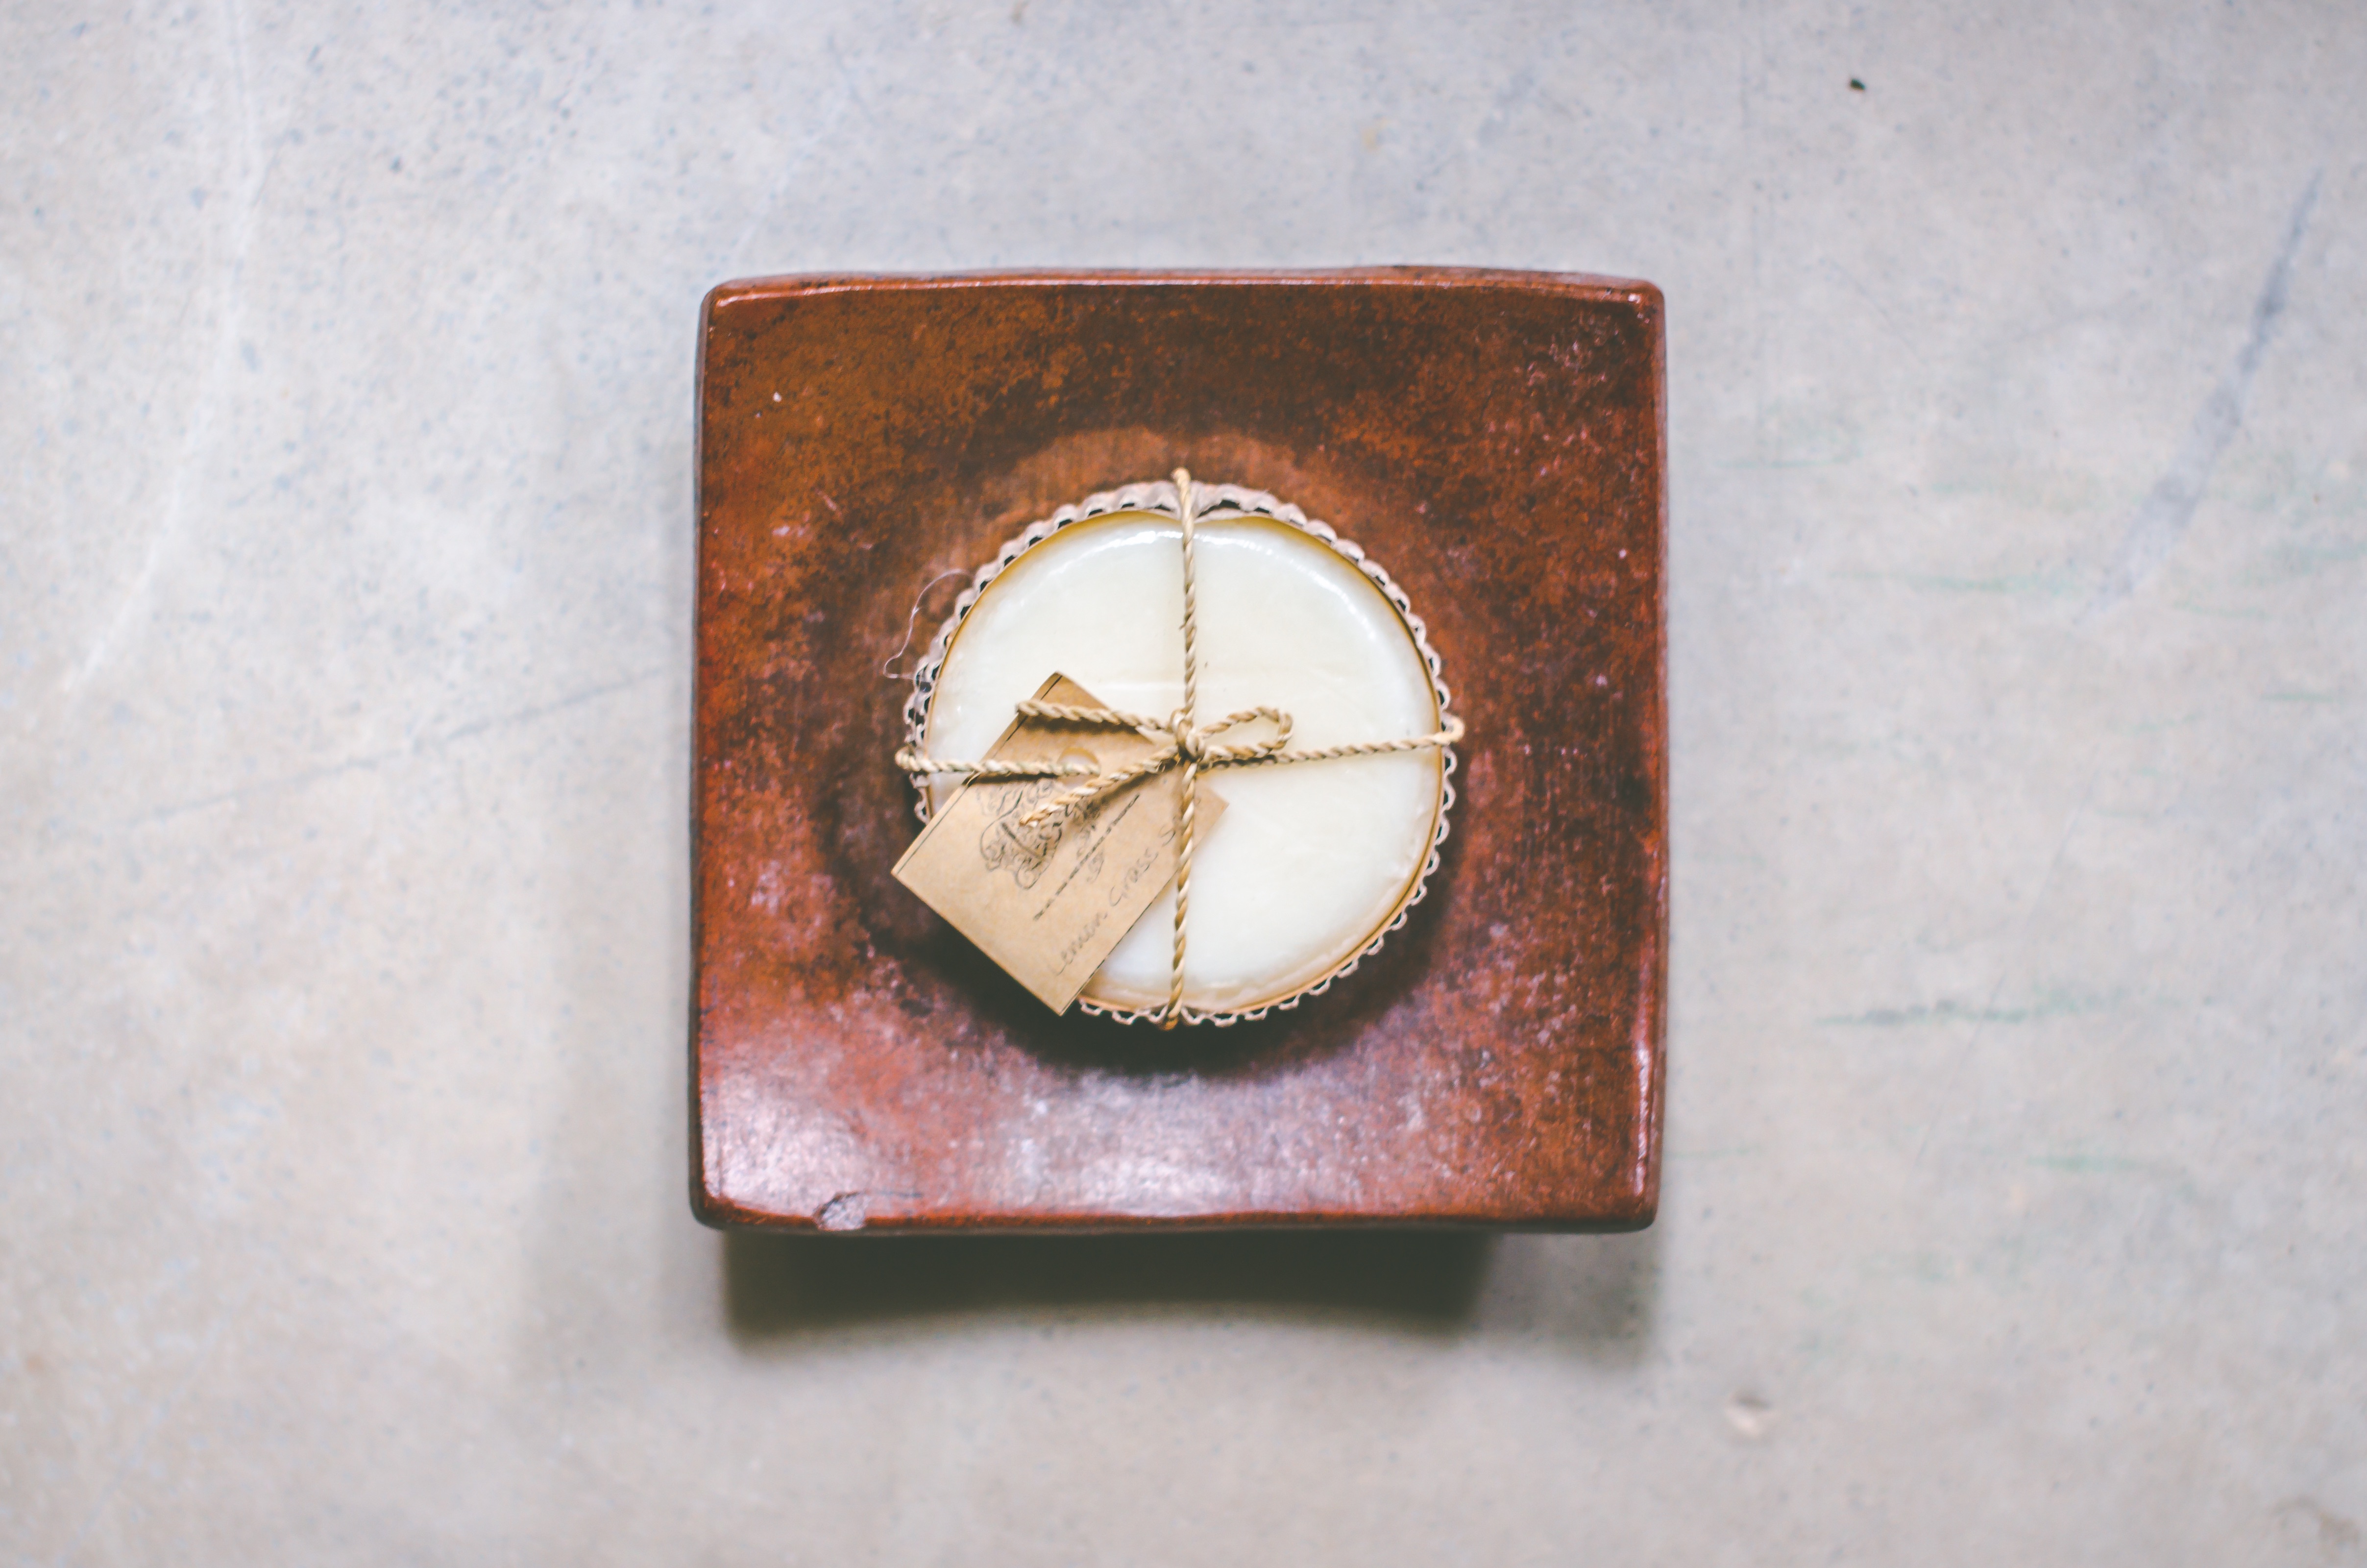
wood, clock, number, shape